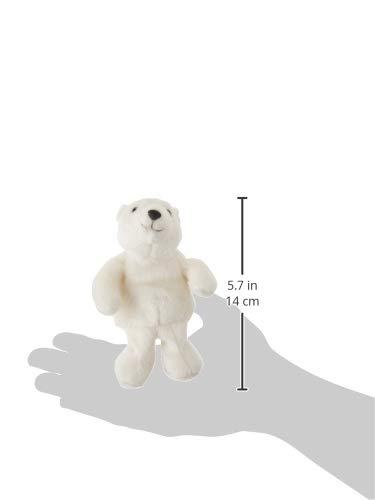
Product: Folkmanis Mini Polar Bear Finger Puppet
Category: Toys & Games | Stuffed Animals & Plush Toys | Plush Interactive Toys
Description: Easily animate the antics of this engaging mini Polar bear finger puppet on your finger, or place it in the palm of your hand.
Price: $8.99
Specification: ProductDimensions:3x3x4inches|ItemWeight:1.12ounces|ShippingWeight:1.28ounces(Viewshippingratesandpolicies)|ASIN:B07FD2PMJB|Itemmodelnumber:2770|Manufacturerrecommendedage:3yearsandup